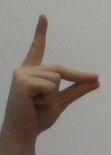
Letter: ta